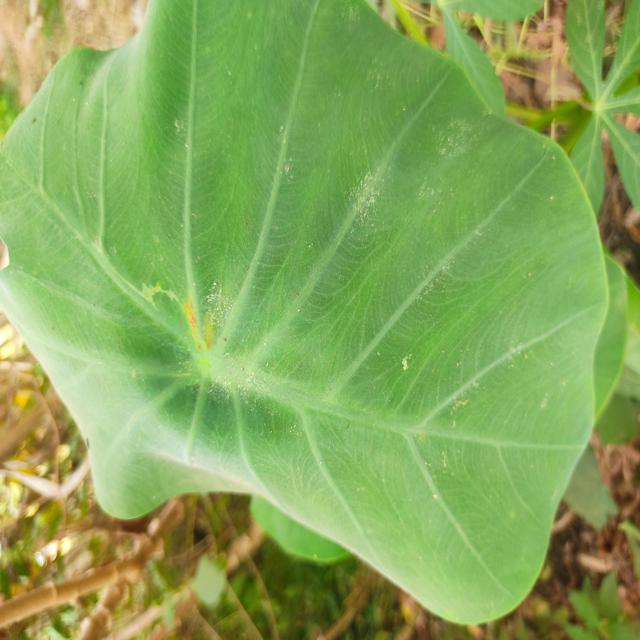
Label: Early_Blight